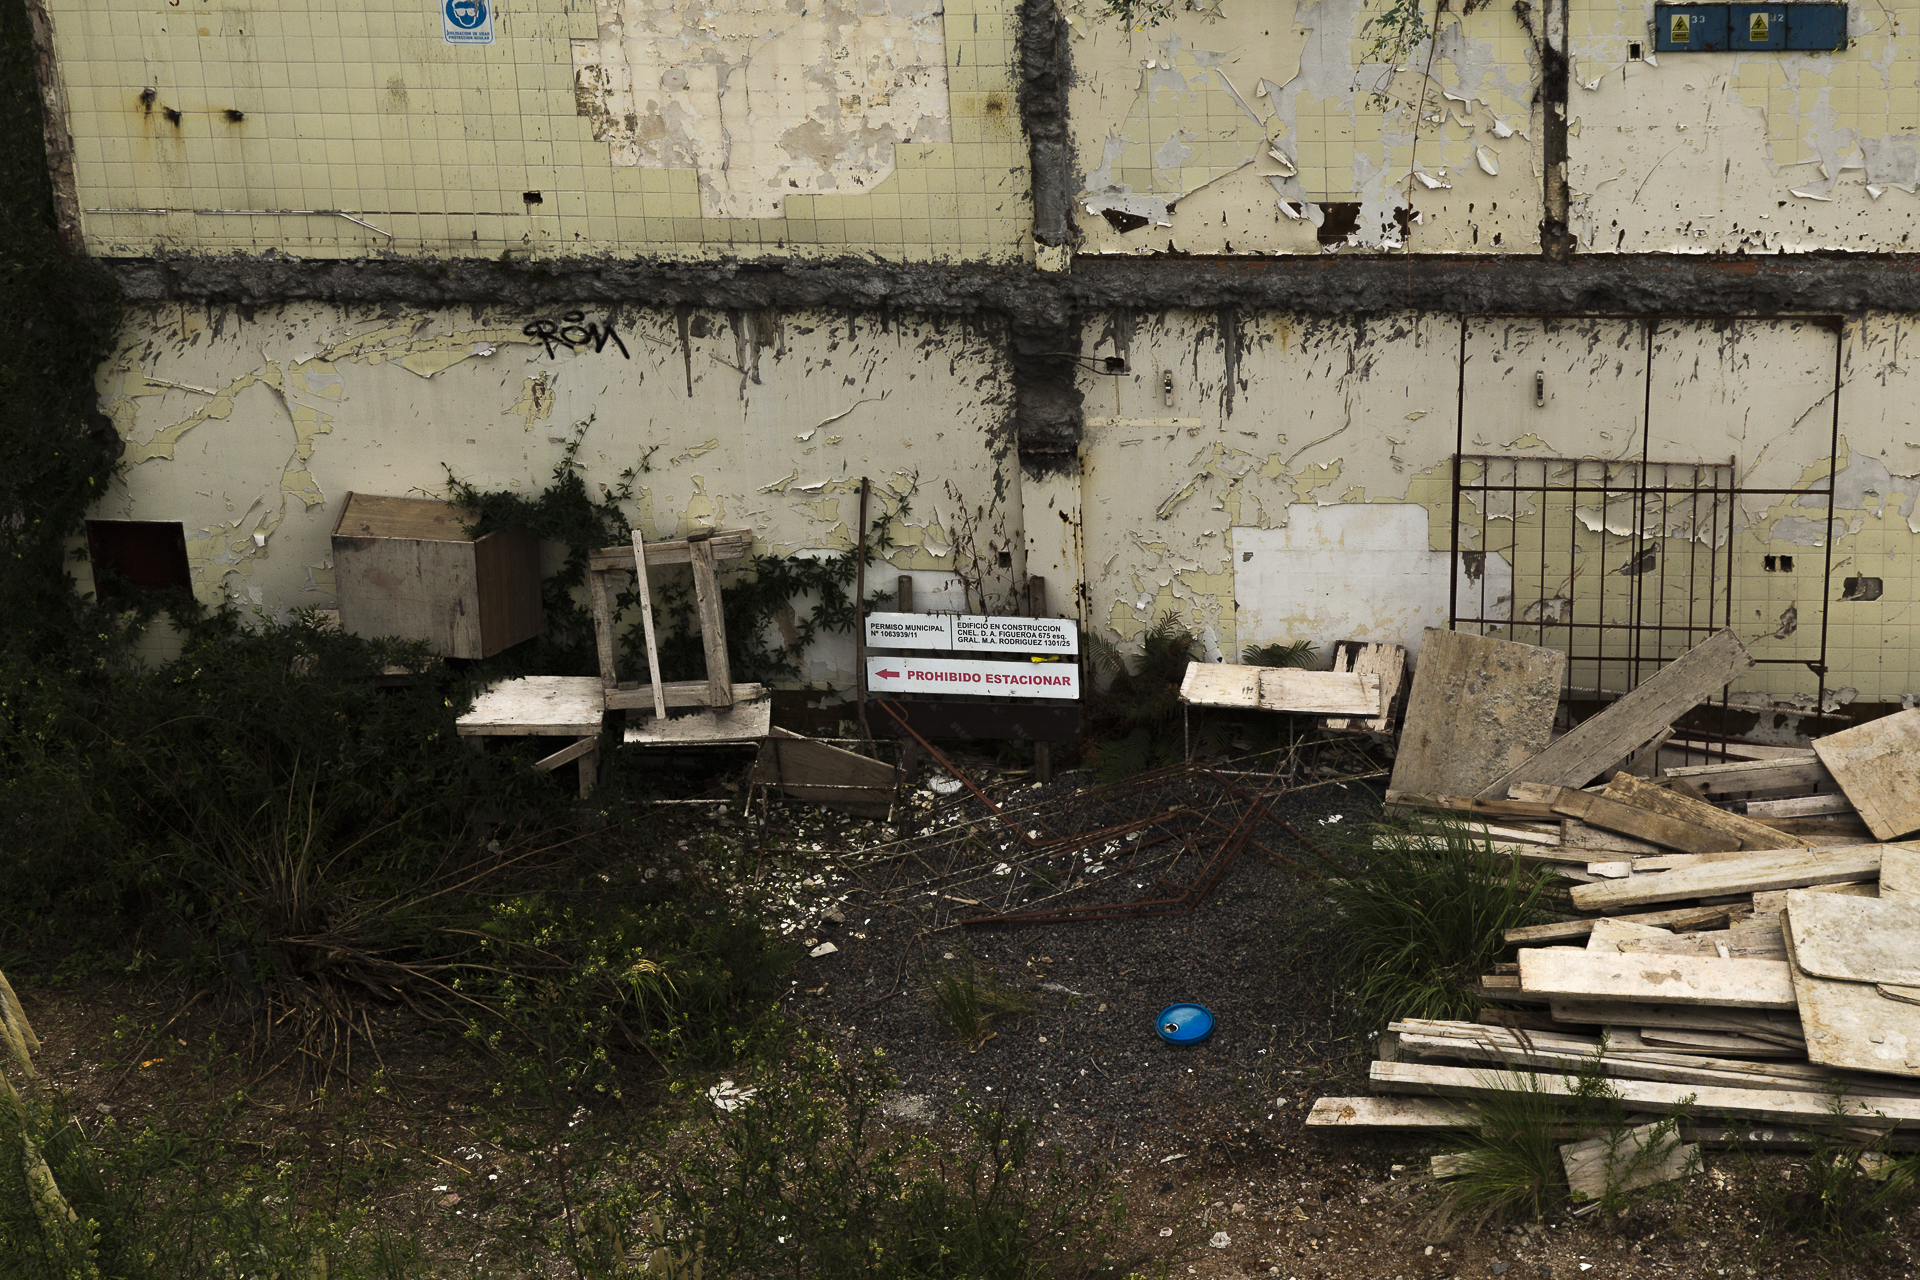
wood, house, wall, photo, shack, canon, abandoned, factory, ruins, foto, argentina, noparking, project365, canoneos6d, rodrigoparedes, buenosaires, ar, 160378, www160378com, canonef1635mmf28liiusm, canonef24105mmf4lisusm, abandonado, 061, urban area, ancient history